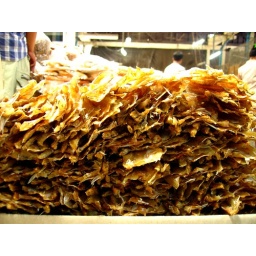
Stacks of dried fish fillet in market near Tha Thien/Wat Pho